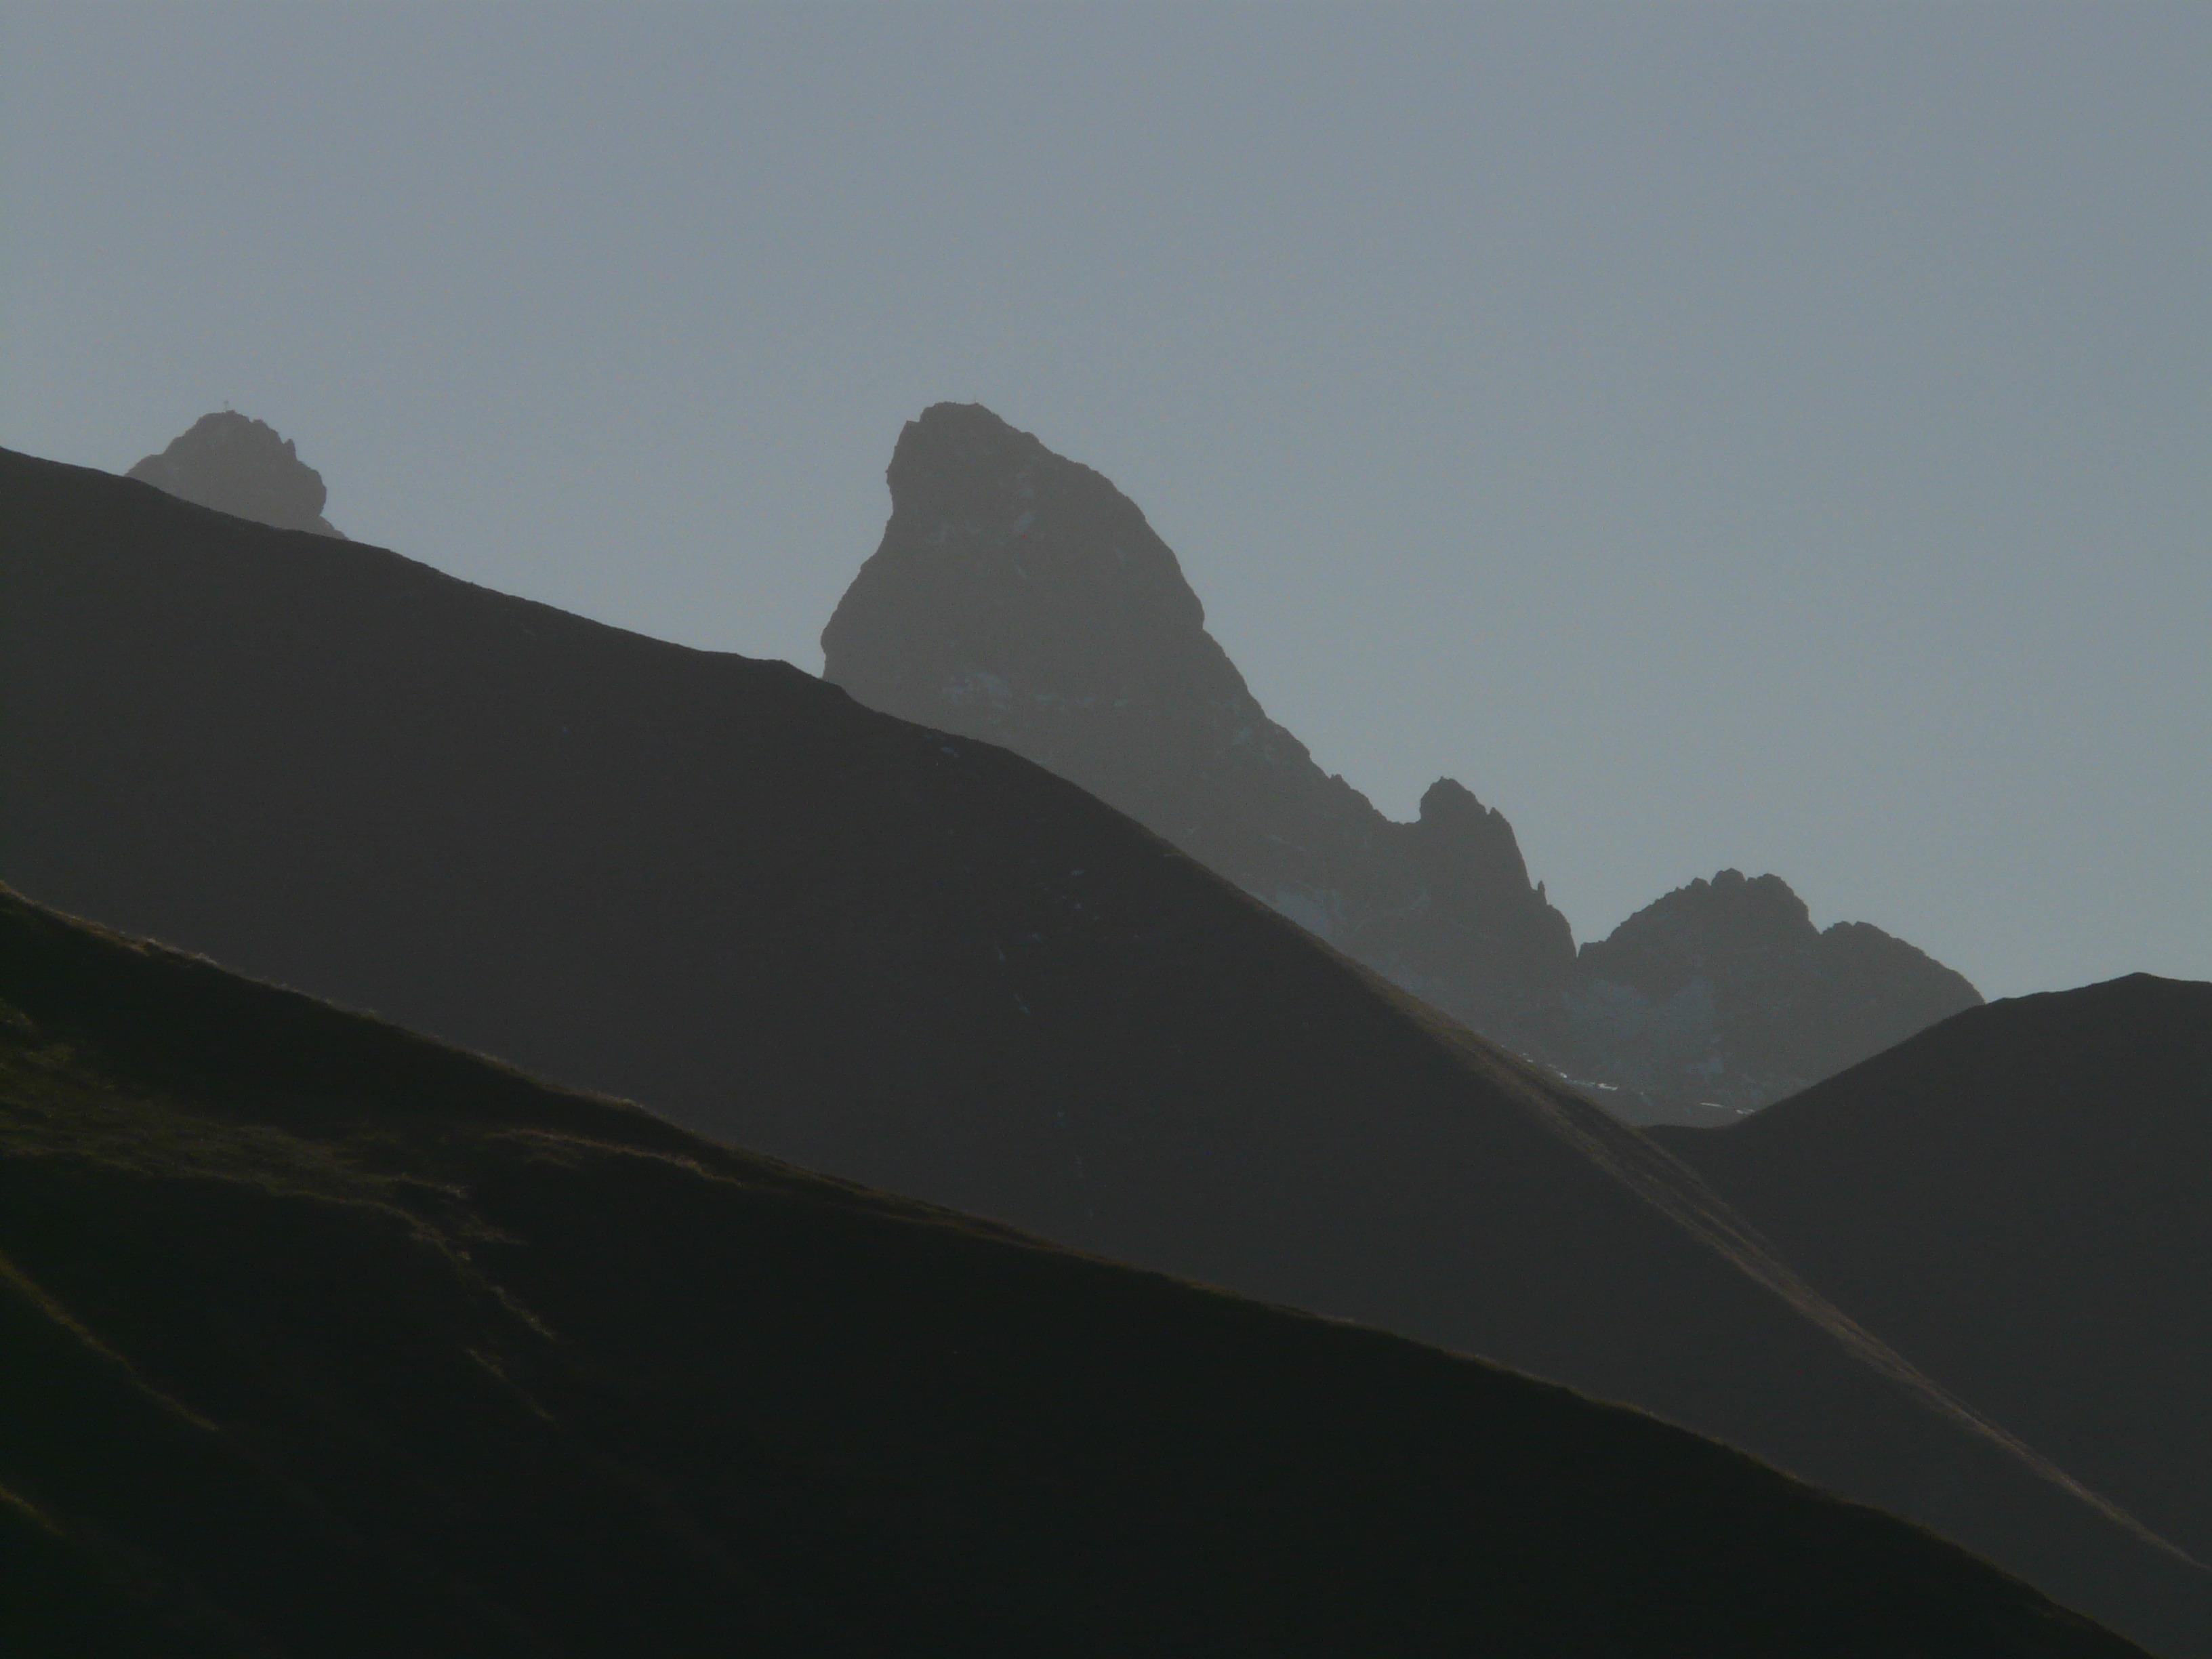
landscape, horizon, mountain, cloud, mist, hill, dawn, valley, mountain range, panorama, alpine, terrain, ridge, summit, mountains, plateau, mountain panorama, landform, allg u alps, geographical feature, atmospheric phenomenon, atmosphere of earth, mountainous landforms, aelpelesattel, allgau, trettachspitze